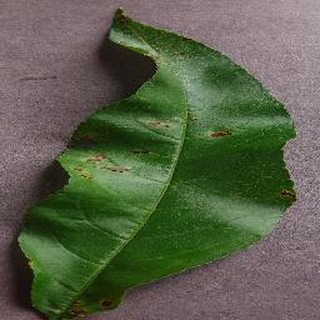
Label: peach_bacterial_spot